Très Riches Heures du Duc de Berry

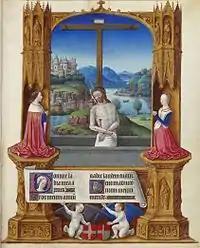
"Man of Sorrows", with Duke Charles I of Savoy and his wife from 1485 to 1489; folio 75r

Folio 75 of the Très Riches Heures includes Duke Charles I of Savoy and his wife. The two were married in 1485 and the Duke died in 1489, implying that it was not one of the original folios. The second painter was identified by Paul Durrieu as Jean Colombe, who was paid 25 gold pieces by the Duke to complete certain canonical hours (Cazelles and Rathofer 1988).